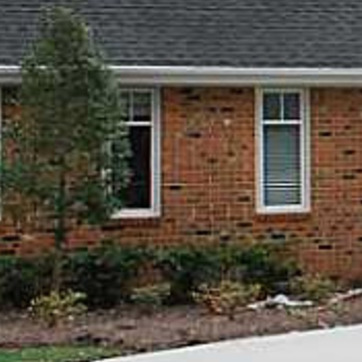
Material: brick